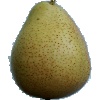
Label: Pear Forelle 1